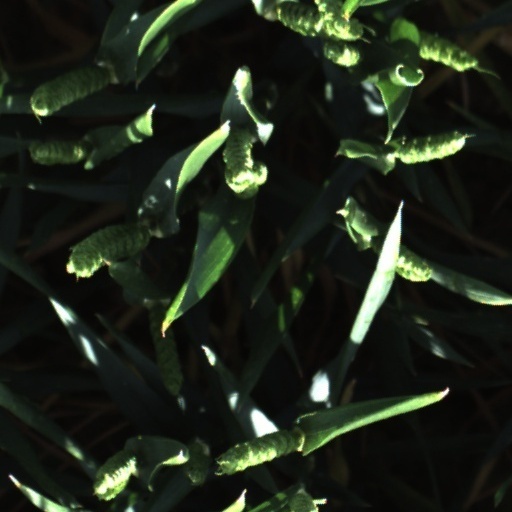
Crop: wheat